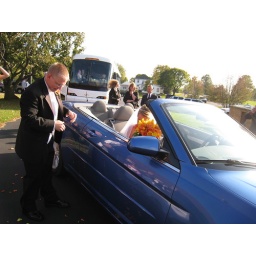
Like most grooms, Justin had a hard time getting the dress in the car